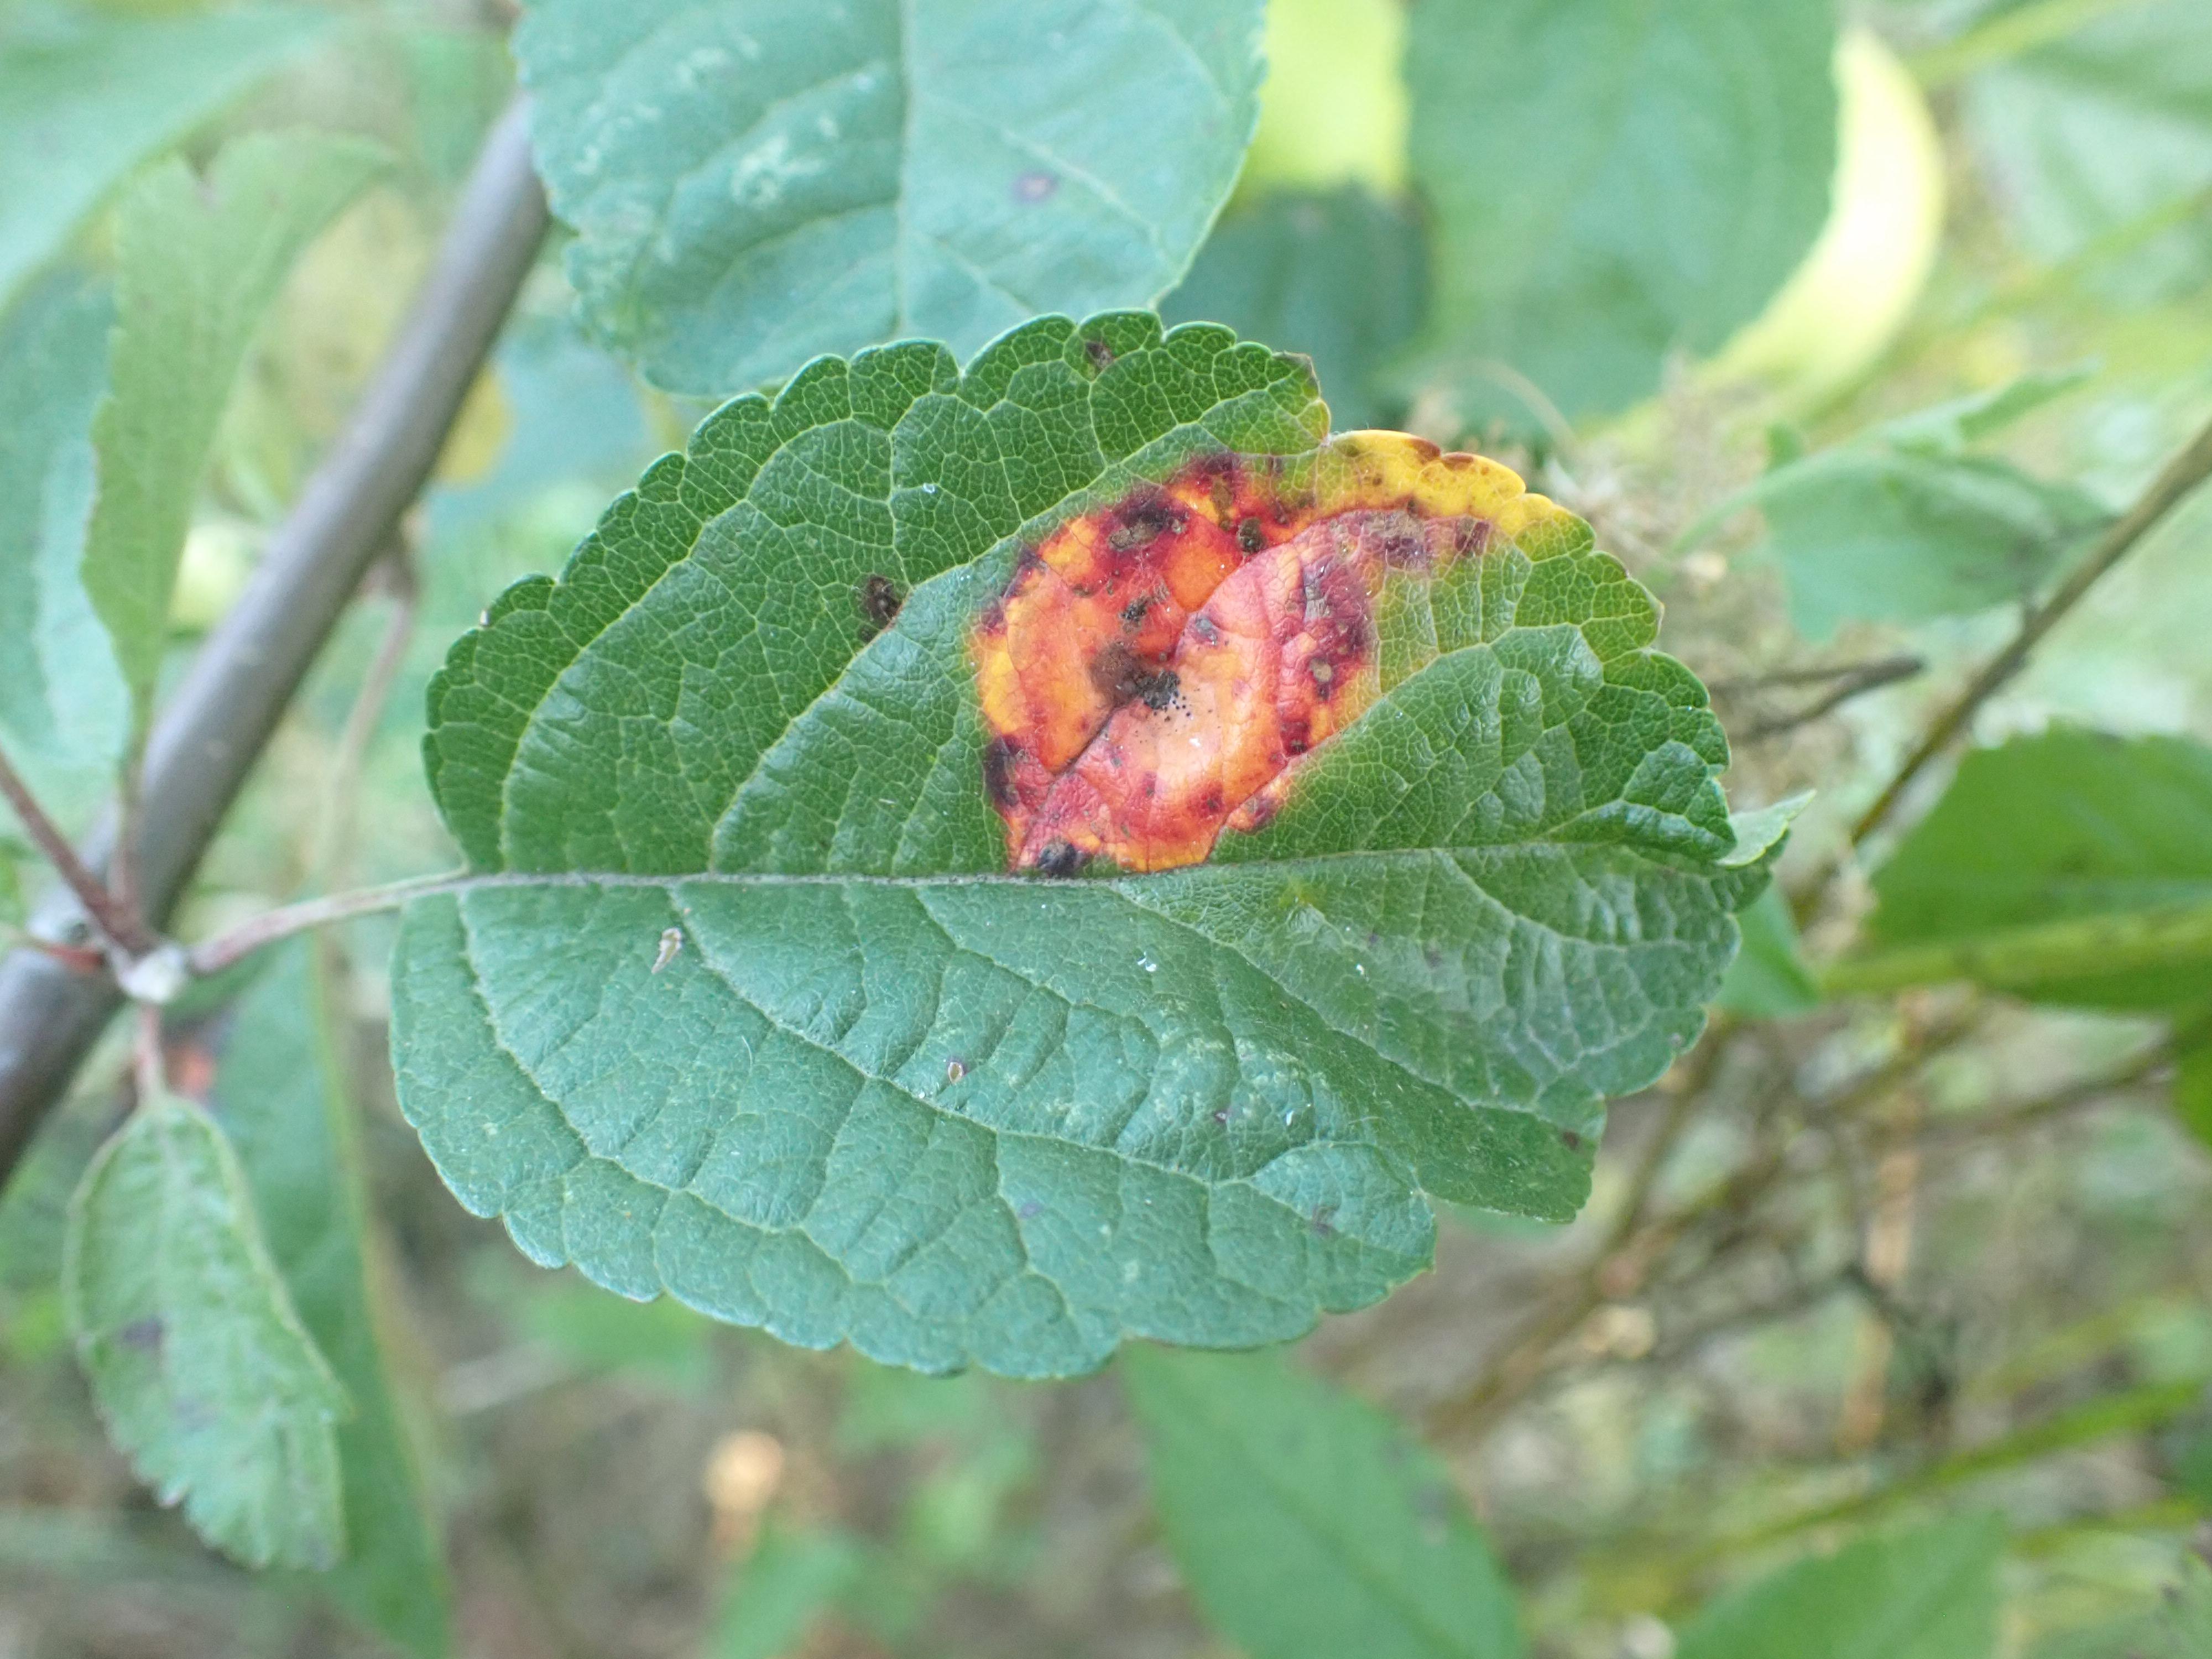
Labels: rust